Eugene McCarthy 1968 presidential campaign

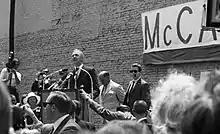
McCarthy speaks at a campaign event in Seattle

With the primaries wrapped up, McCarthy spent July attempting to woo uncommitted delegates and clarify his positions on the issues. He continued a strong anti-war sentiment, mentioning that he might travel to Paris, France, to discuss peace with the North Vietnamese. Chief negotiators called the potential trip a mistake, and that the talks were too important "to interject partisan politics".